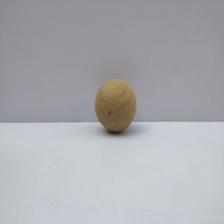
Size: Small